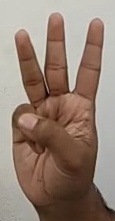
ASL sign: W